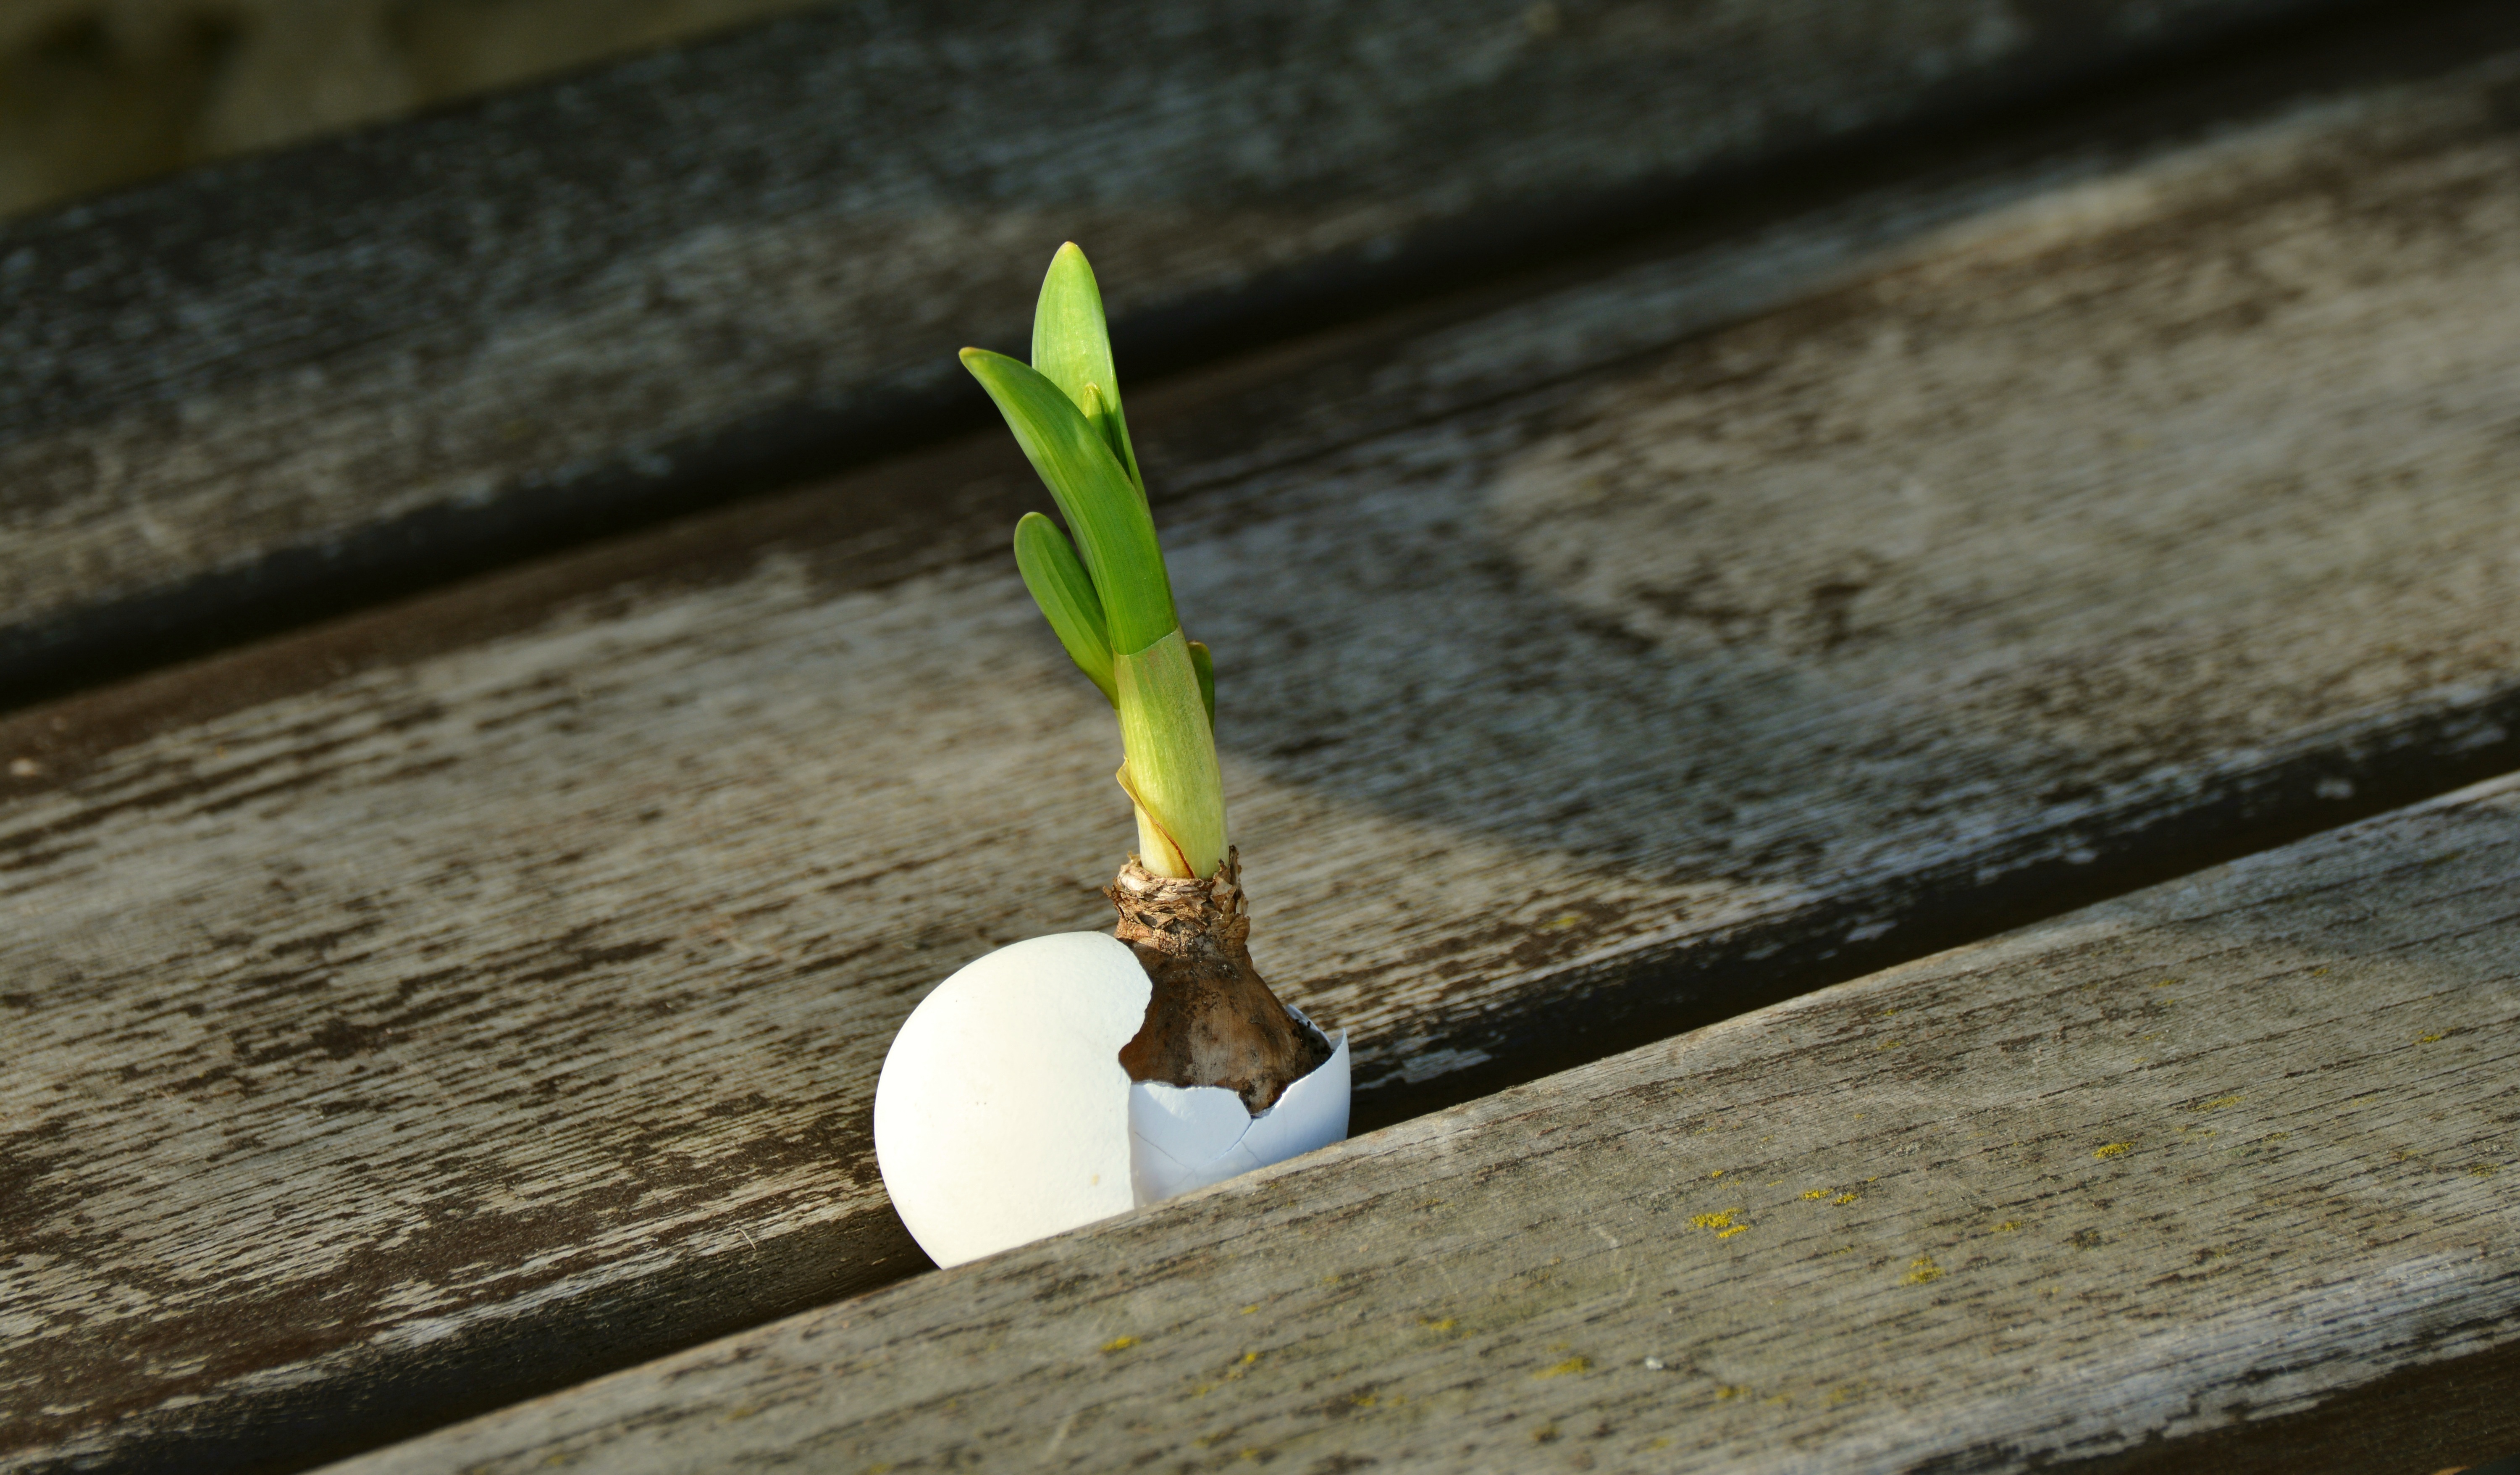
branch, growth, plant, wood, leaf, flower, live, spring, green, grow, soil, yellow, onion, sprout, egg, seedling, close up, hope, easter, resurrection, shoots, macro photography, live new, scion, renew, developing germ, plant stem